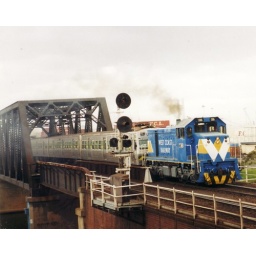
WCR T385 hauls a 6 car withdrawn Hitachi accross the Maribyrnong river towards the Bunbury st tunnel in Footscray.